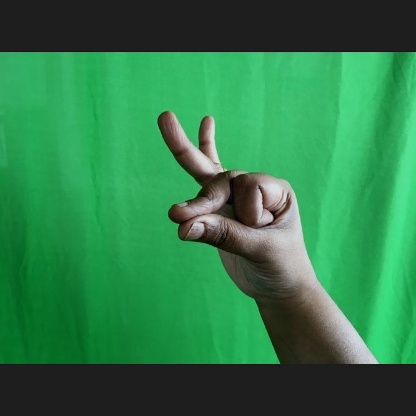
Mudra: Bramaram